Celestial Bodies

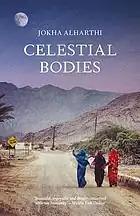
First English edition

Celestial Bodies is a 2010 novel by Omani author Jokha Alharthi. The novel follows the lives of three sisters and their unhappy marriages in al-Awafi, Oman.